Talia al Ghul

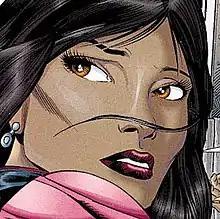
Talia al Ghul in Detective Comics #700 (Legacy Part One: Progeny of the Demon)

After Bane enters the League of Assassins, Ra's considers Bane a potential heir to his empire instead of Batman and wants his daughter to marry him. Talia later rejects the brute, regarding him as merely a cunning animal compared to the more cultured intelligence of his predecessor. After Batman defeats Bane in the "" comic series (1996), Ra's agrees that Bane was unworthy of his daughter ("Detective Comics" #701 and "Robin" #33), and calls off their engagement. Following "Legacy", Bane has a nightmare in "Batman: Bane" (1997) of Talia (presumed to be deceased) betraying him and stabbing him and then embracing Batman. In "Birds of Prey" #26 (2001), written by Dixon, Bane continues to express his obsession with Talia. At the end of the story, Talia is pleased with the supposed death of Bane in one of her father's underground sanctums.